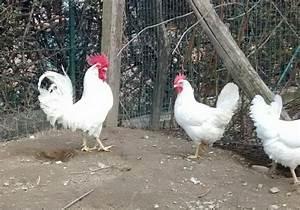
chicken